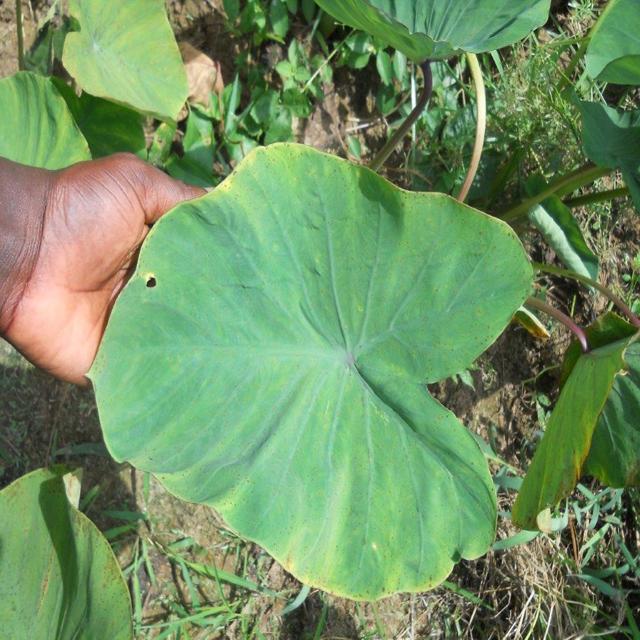
Label: Early_Blight